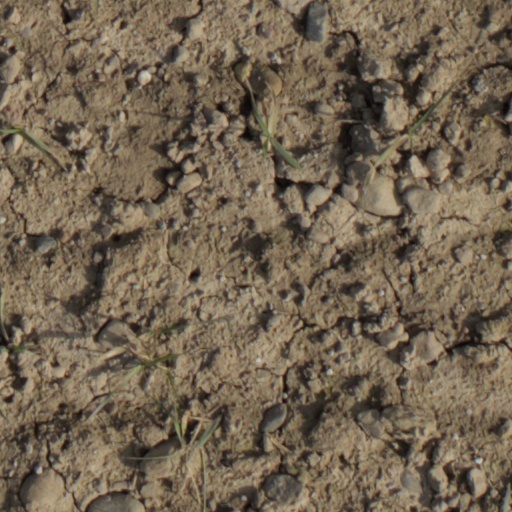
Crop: wheat